Portable cord

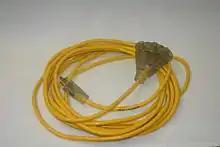
Electrical extension cords are typically made using portable cord rated for the task

A portable cord (also known as portable cordage, flexible cord, or extension cord) is a cable with multiple conductors used for temporary electrical power connections requiring flexibility. The cord can be employed in a range of applications, such as operating motors in small and large tools, equipment, power extensions, home appliances, and machinery.